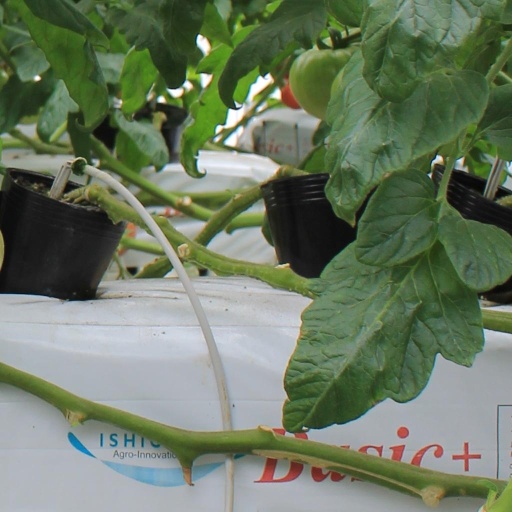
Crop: tomato